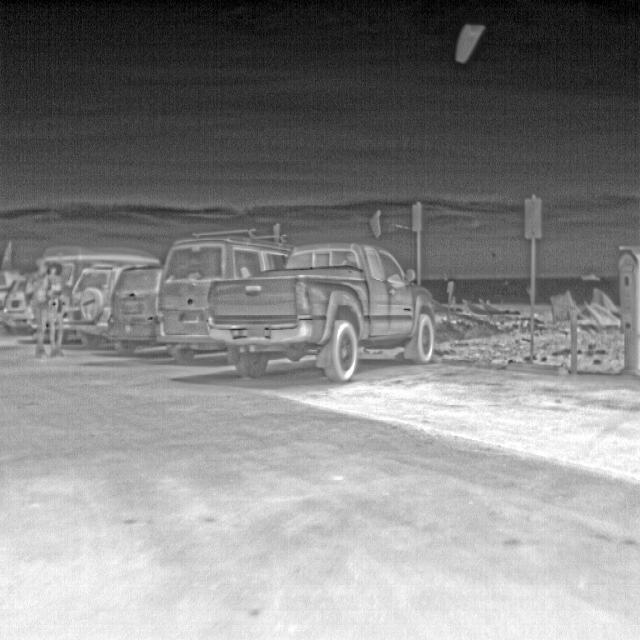
Detected objects:
label: person
label: person